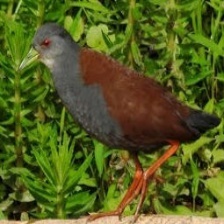
Species: BLACK TAIL CRAKE
Scientific name: AMAURORNIS BICOLOR